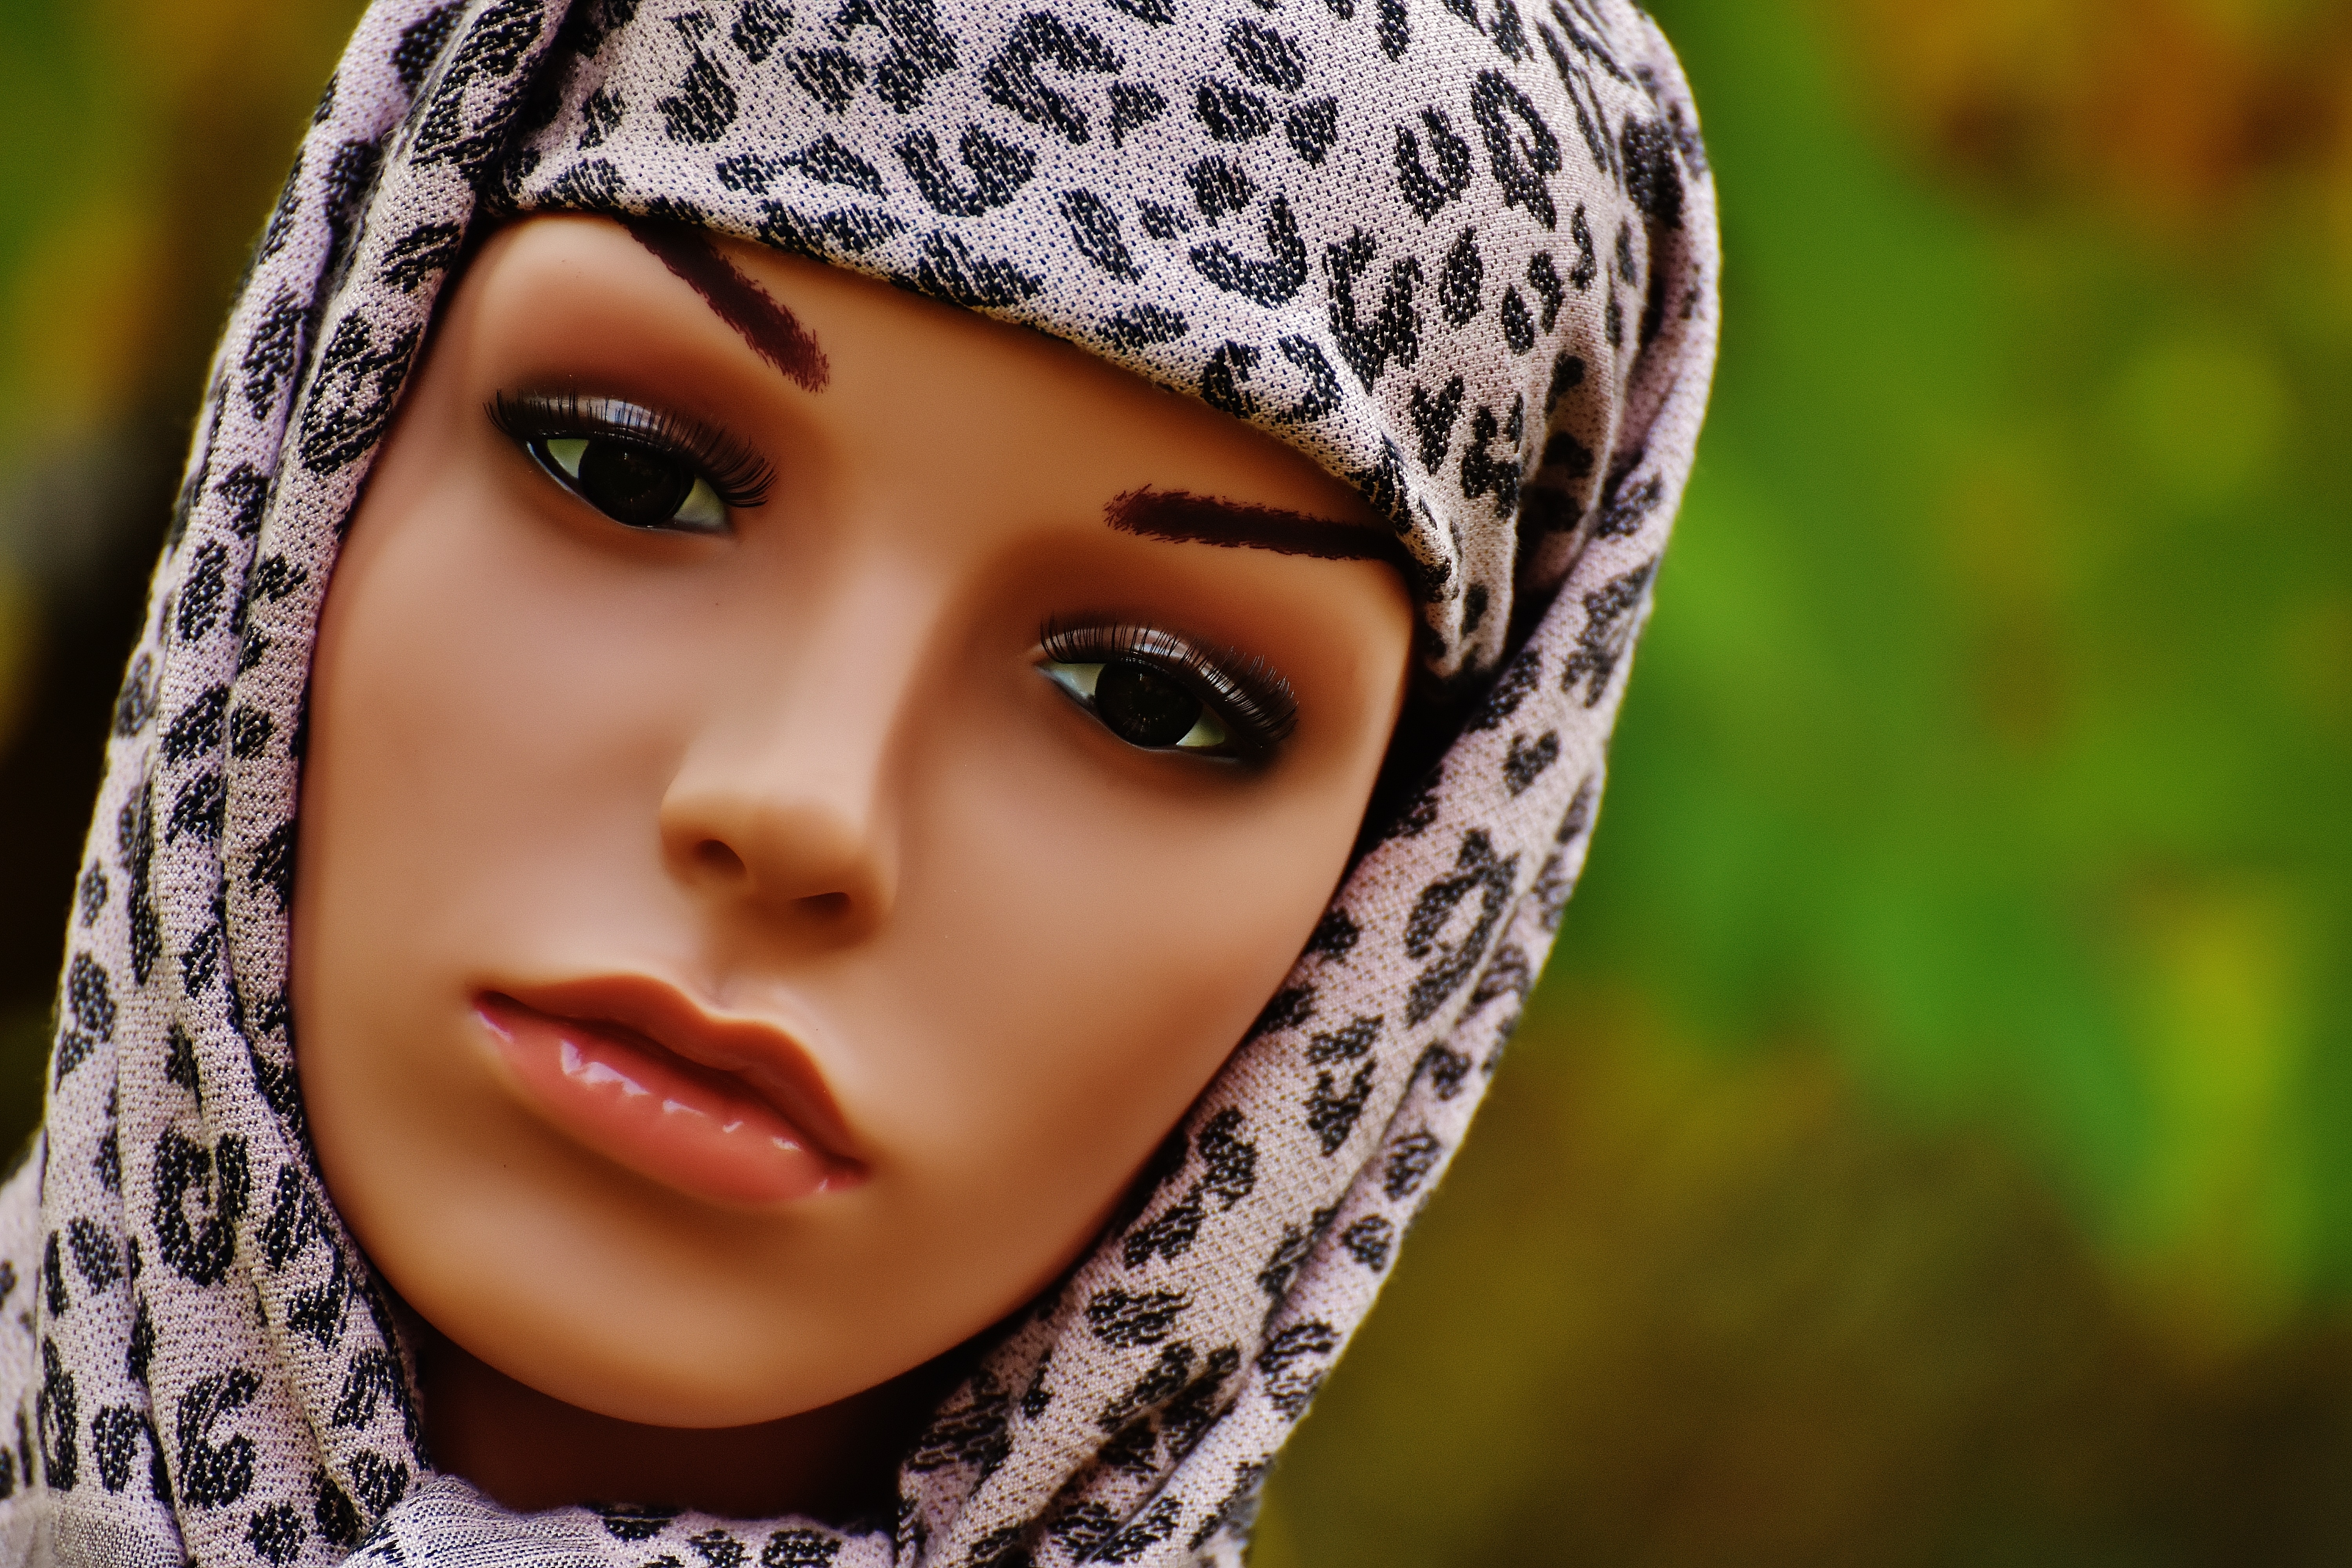
girl, woman, photography, flower, female, portrait, model, young, color, romantic, child, clothing, toy, facial expression, smile, fig, close up, mannequin, face, doll, nose, eyes, shooting, dress, infant, eye, head, skin, beauty, pretty, organ, dreamy, sweetness, display dummy, femininity, female model, melted, attractive, wig head, dekokopf, young woman, headscarf, photo shoot, portrait photography